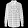
Label: Shirt